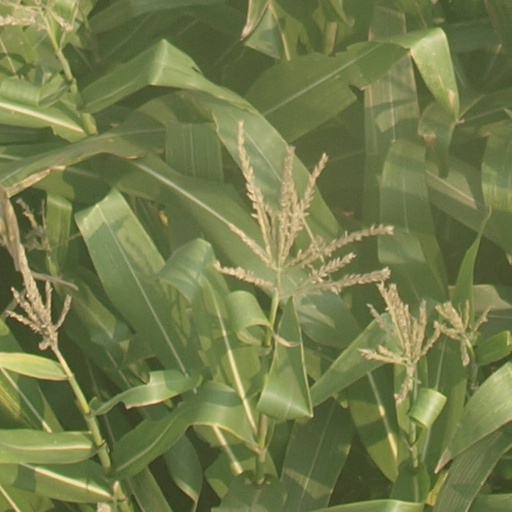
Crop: maize; corn